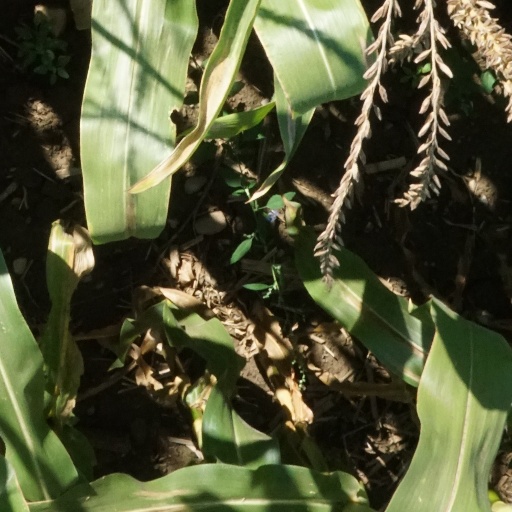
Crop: maize; corn